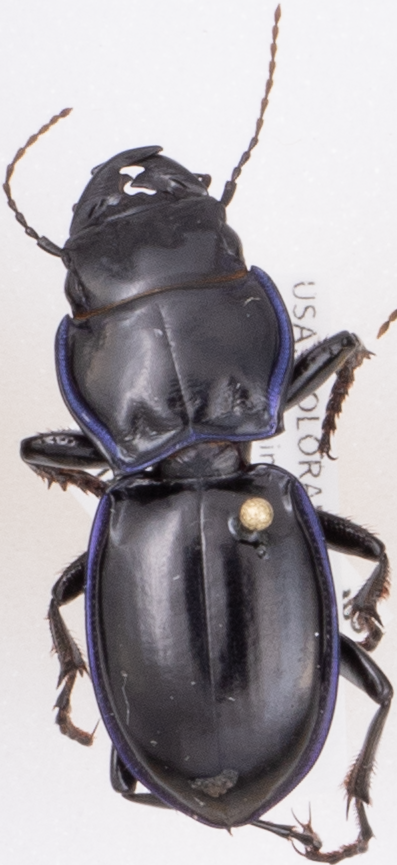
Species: Pasimachus elongatus
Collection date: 2018-05-10
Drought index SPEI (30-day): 0.47
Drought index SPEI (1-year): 0.32
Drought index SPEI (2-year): -0.24